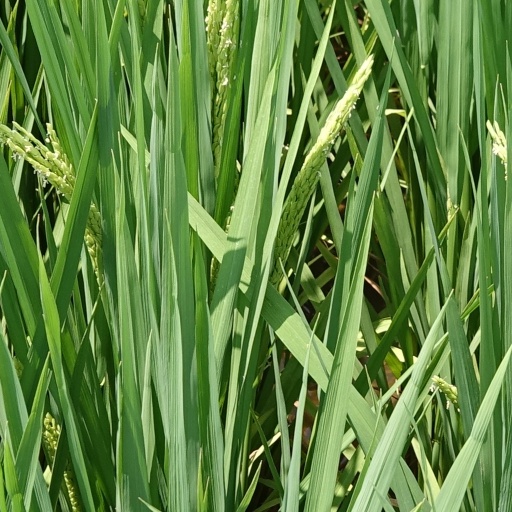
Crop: rice